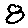
Label: 8